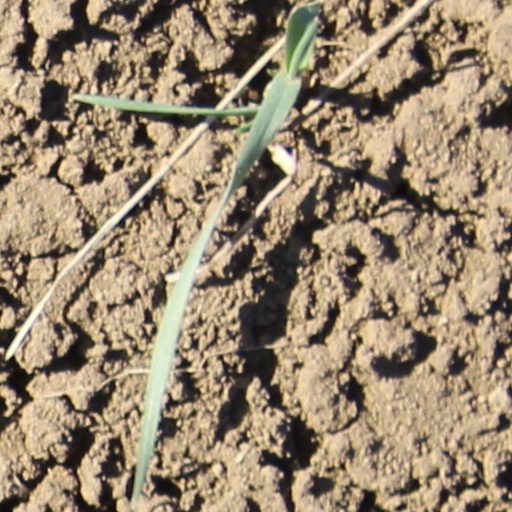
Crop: wheat